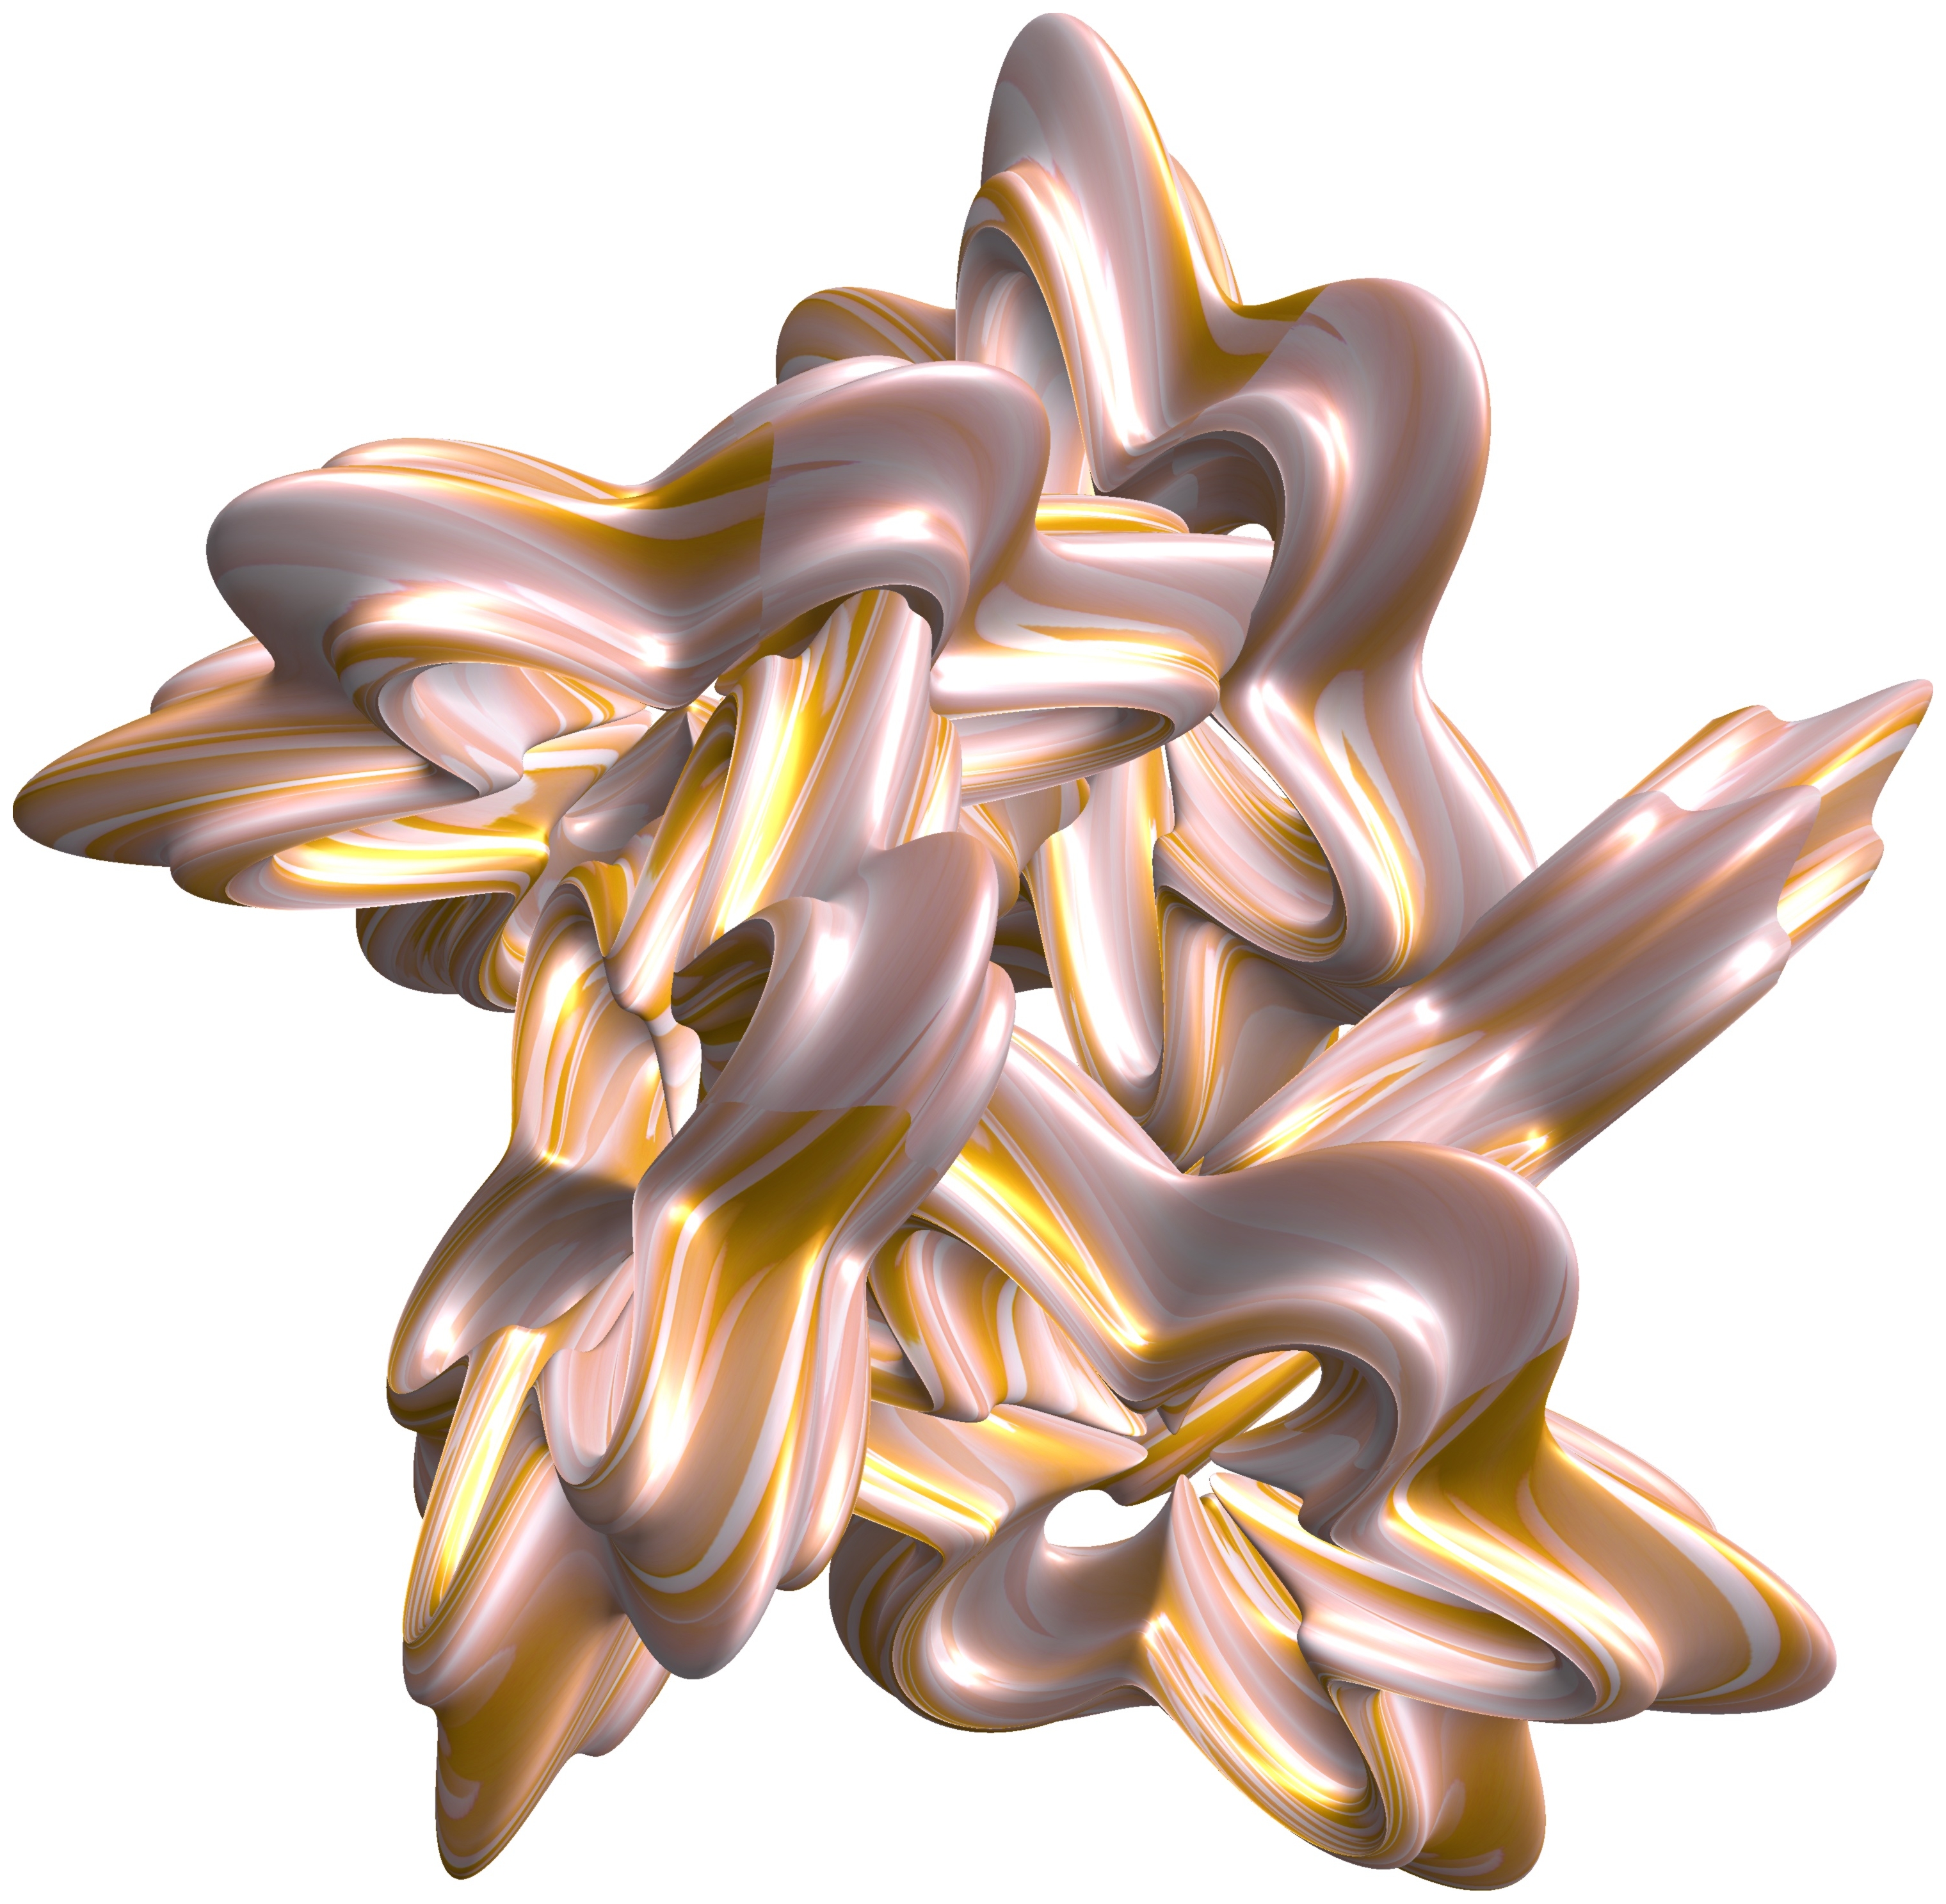
structure, texture, flower, pattern, geometry, sculpture, illustration, design, symmetry, 3d, graphic, organ, shape, torus, mathematica, cg, parametricplot3d, code, program, algorithm, mapping, geometricsculpture, hexagram